Ranchhodlal Chhotalal Technical Institute

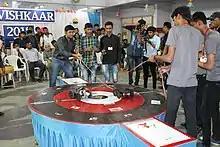
Robo-War at Aavishkar event

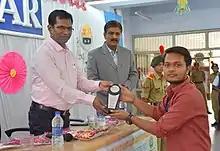
The then Director of technical education Hon. K K Nirala Sir felicitating a student in Aavishkar event.

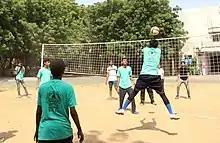
Volleyball Event in RCASE

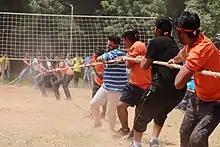
Tug of War event in RCASE

The institute offers students voluntary to join NSS and engage themselves in social activities around. Many different social activities are designed by the NSS team from blood donation, to tree plantation and various other social work too.